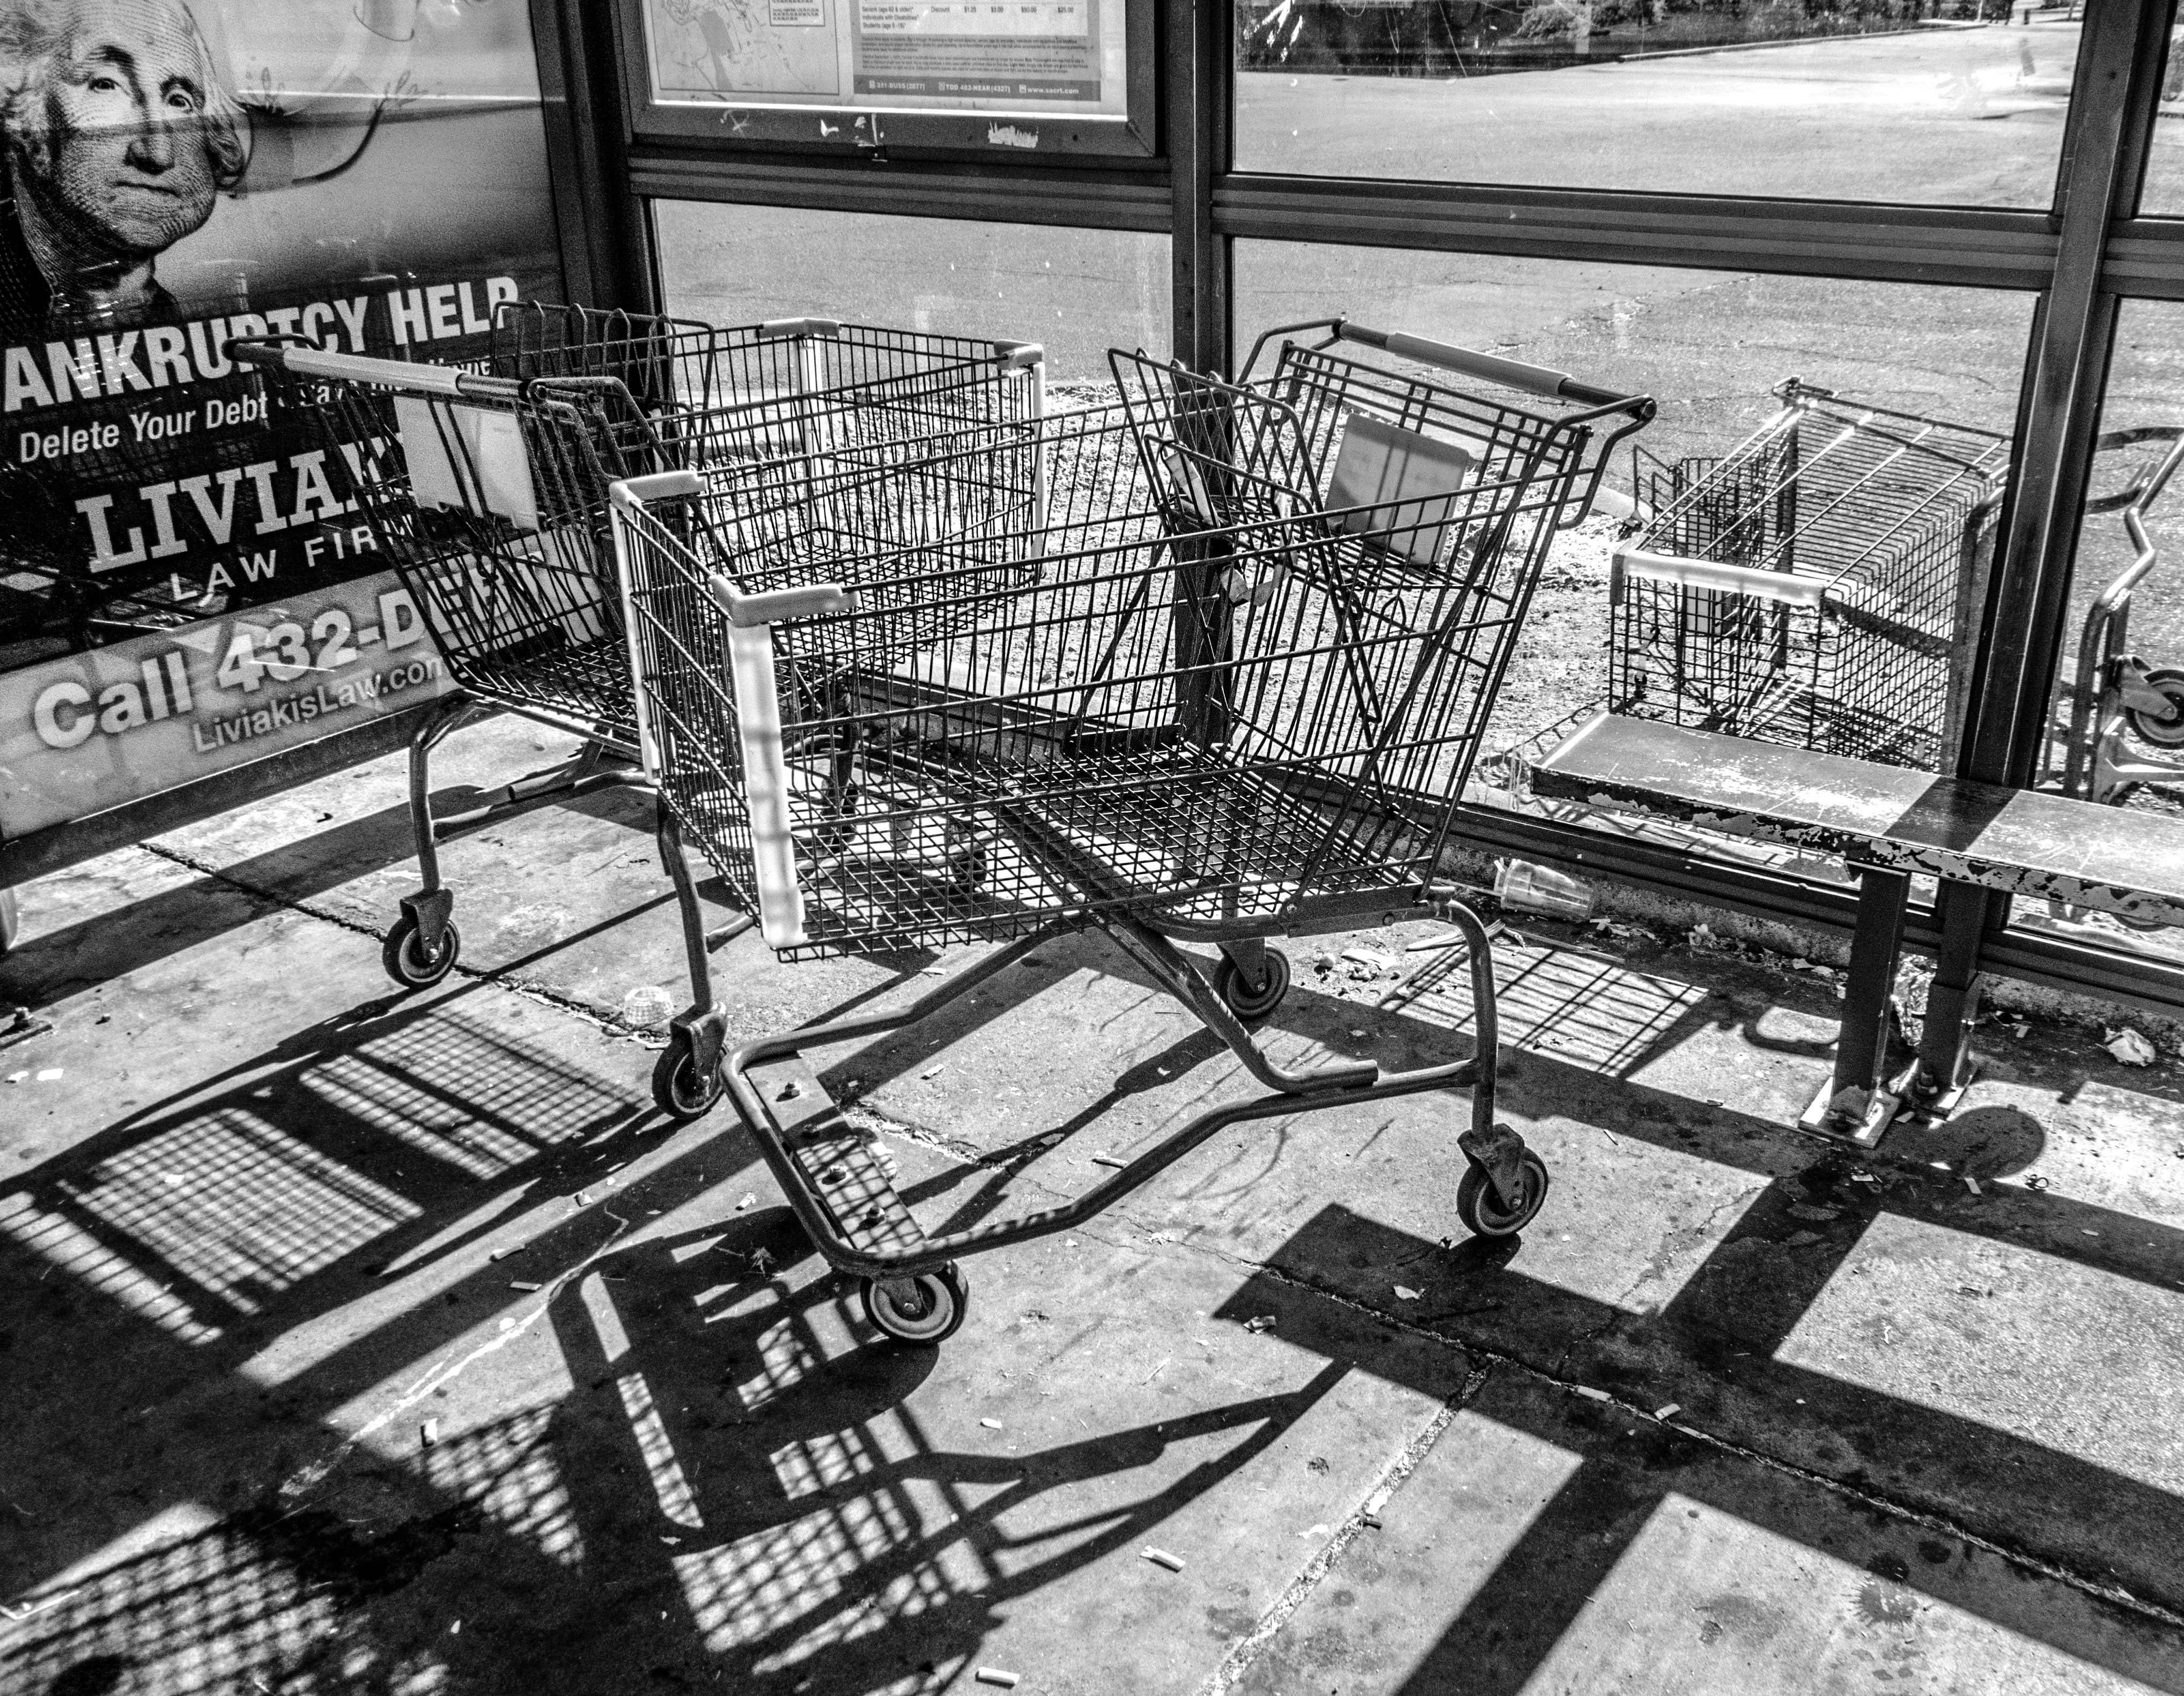
black and white, street, monochrome, image, urban area, monochrome photography